Manatunga

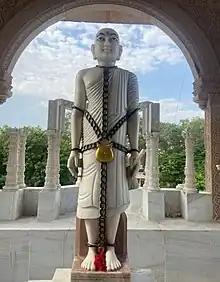
Modern statue of Manatunga tied up with chains and locks

Acharya Manatunga (c. seventh century CE) was the author of the Jain prayer "Bhaktamara Stotra". His name only appears in the last stanza of the said prayer. He is also credited with composing another Śvetāmbara hymn titled "Namiun Stotra or Bhayahara Stotra", an adoration of Parshvanatha.